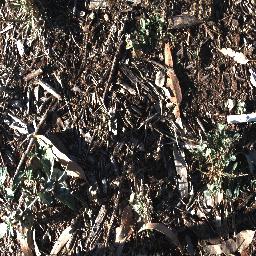
Label: negative